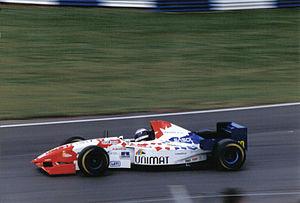
Taki Inoue lors du Grand Prix de Grande-BRetagne 1995 sur Footwork FA16